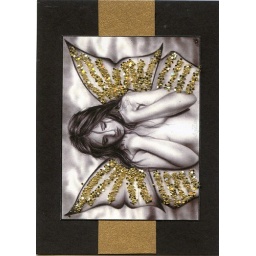
black and white photo glued over a gold and black paper and delicately glued gold glitter on to her wings